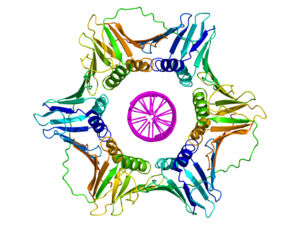
En biologie moléculaire, on appelle clamp à ADN un motif structurel caractéristique de certaines protéines et enzymes intervenant dans la réplication de l'ADN et favorisant la promotion et la processivité de ce processus. Constituant indispensable du réplisome formé par l'holoenzyme de l'ADN polymérase III chez les bactéries, le clamp se lie à l'ADN polymérase et l'empêche de se dissocier du brin d'ADN à répliquer. Les interactions clamp-polymérase sont plus intenses et plus spécifiques que les interactions directes entre la polymérase et le brin d'ADN modèle. Cette dernière étant l'un des paramètres limitants de la synthèse de l'ADN, la présence d'une telle pince à ADN accroît considérablement le nombre de nucléotides qu'une polymérase est susceptible d'ajouter à un brin d'ADN en croissance avant de se dissocier du brin modèle, jusqu'à trois ordres de grandeur par rapport à une polymérase non processive.